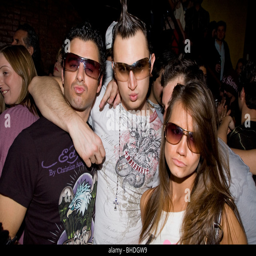
fans pose at a themed party